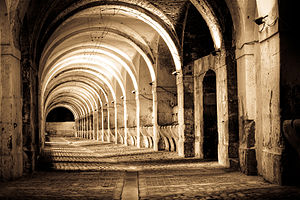
Sant Ferran Borg
En af Sant Ferran Borgens mange stalde
Sant Ferran Borg ligger på en bakke i Figueres i Catalonien ved enden af Pujada del Castell. Det er en stor militær borg opført i det 8. århundrede efter befaling af adskillige militære teknikere, herunder Peter Martin i Cermeño Juan Martin Cermeño. Sant Ferran er et af de største monumenter i Catalonien.